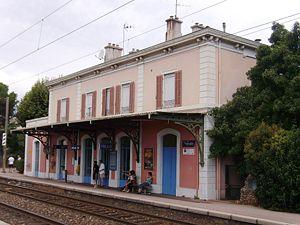
La gare de Fréjus (83)
La gare de Fréjus est une gare ferroviaire française de la Ligne de Marseille-Saint-Charles à Vintimille, située à proximité du centre-ville de Fréjus, dans le département du Var, en région Provence-Alpes-Côte d'Azur.
Fréjus est une commune française située dans le département du Var, en région Provence-Alpes-Côte d’Azur.